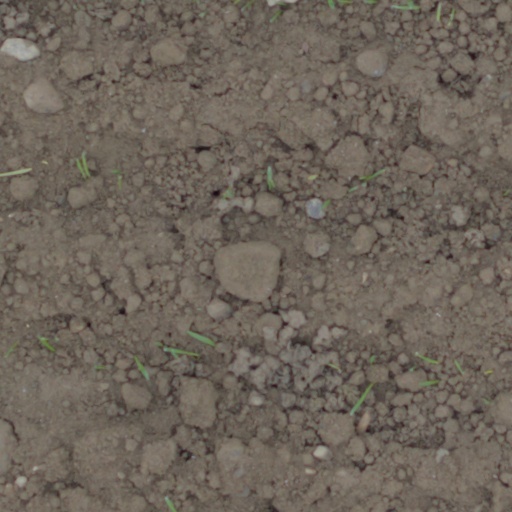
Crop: wheat